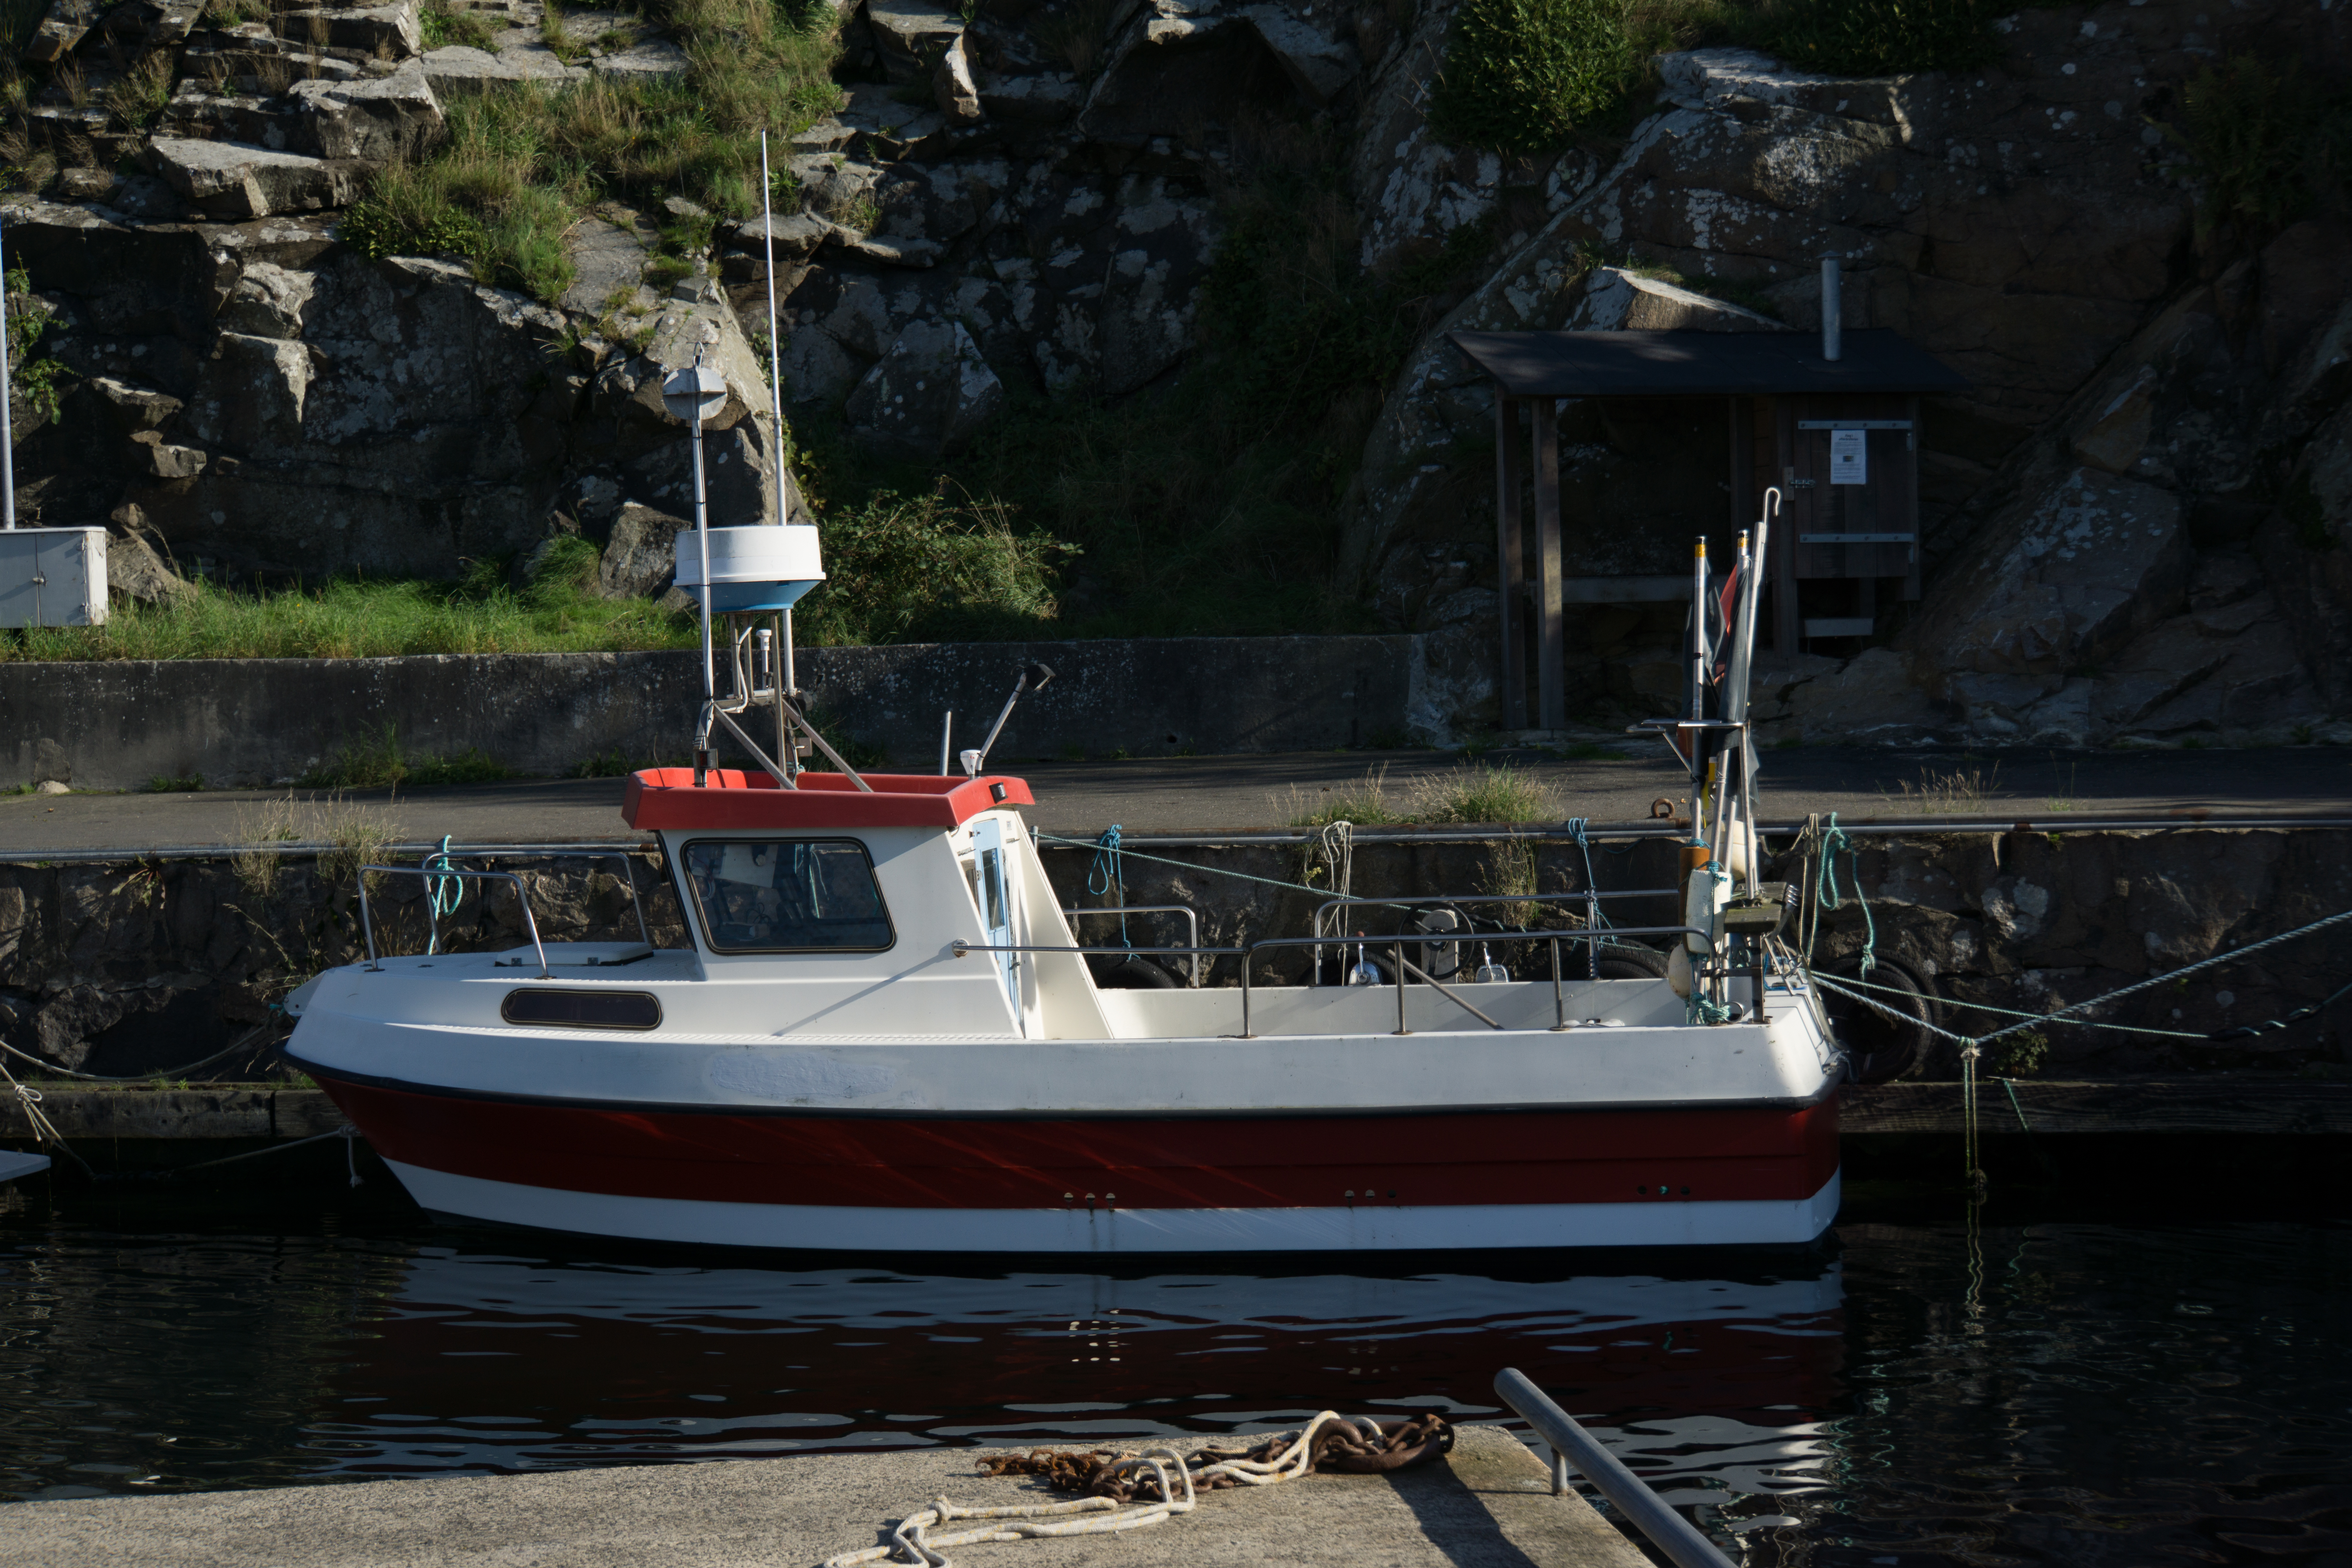
boat, haven, rocks, empty, fishing boat, seaport, harbour, quiet, sea, dock, seafaring, maritime, shipping, anchor, vehicle, water transportation, watercraft, picnic boat, speedboat, fishing vessel, pilot boat, ship, boating